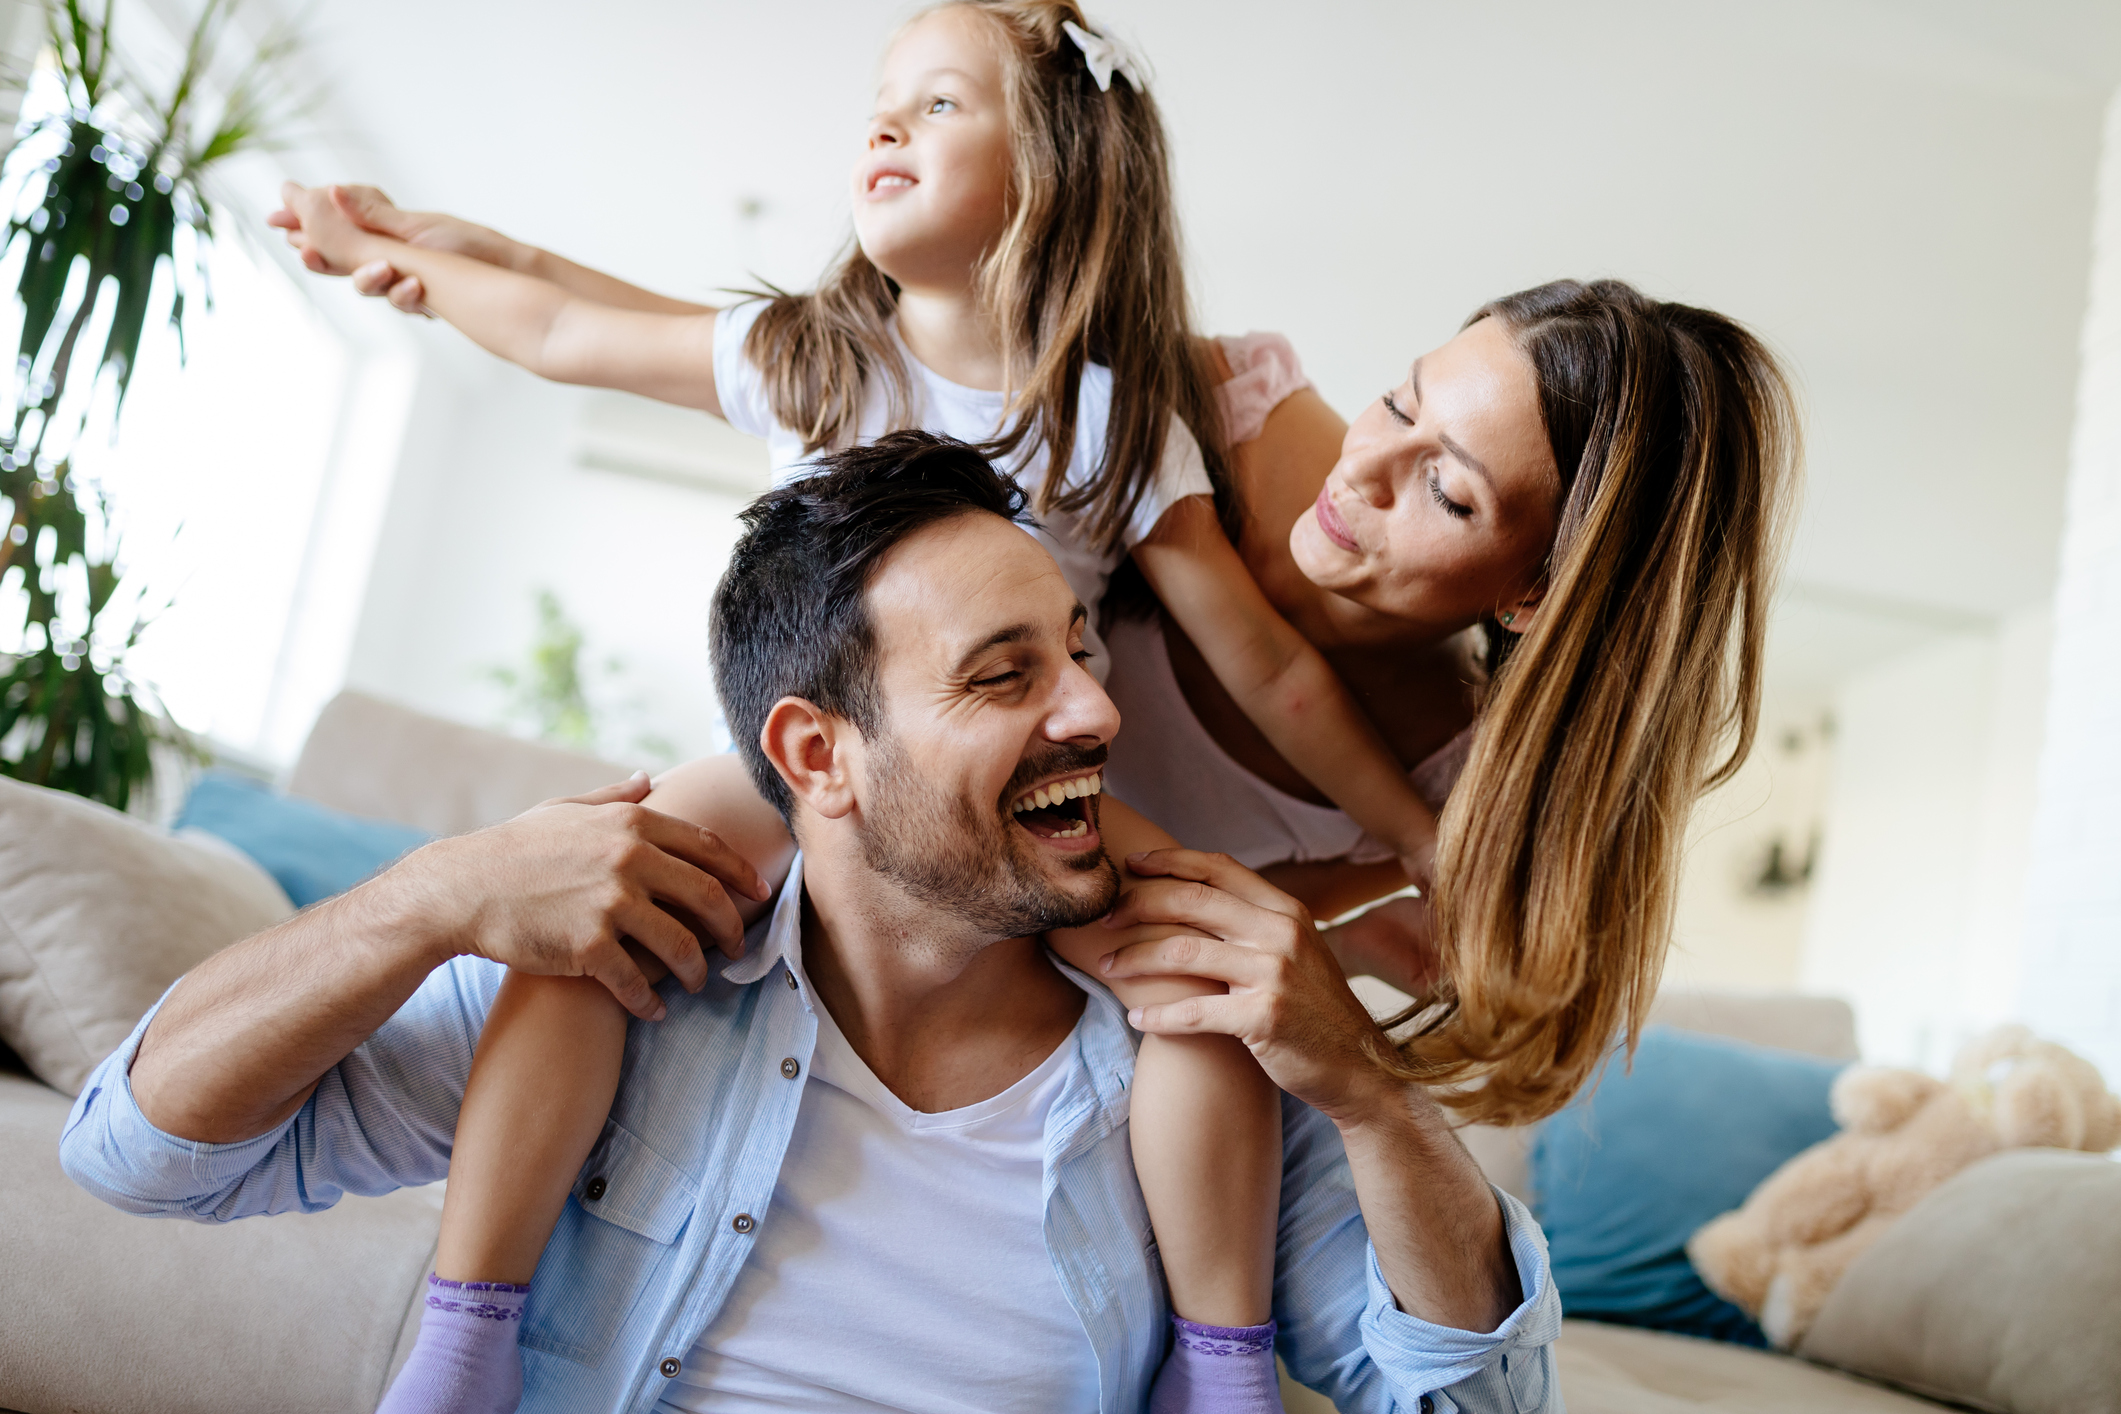
familia, feliz, family, happy, casa, nova, vida, pai, mae, filhos, people, fun, girl, smile, happiness, laughter, friendship